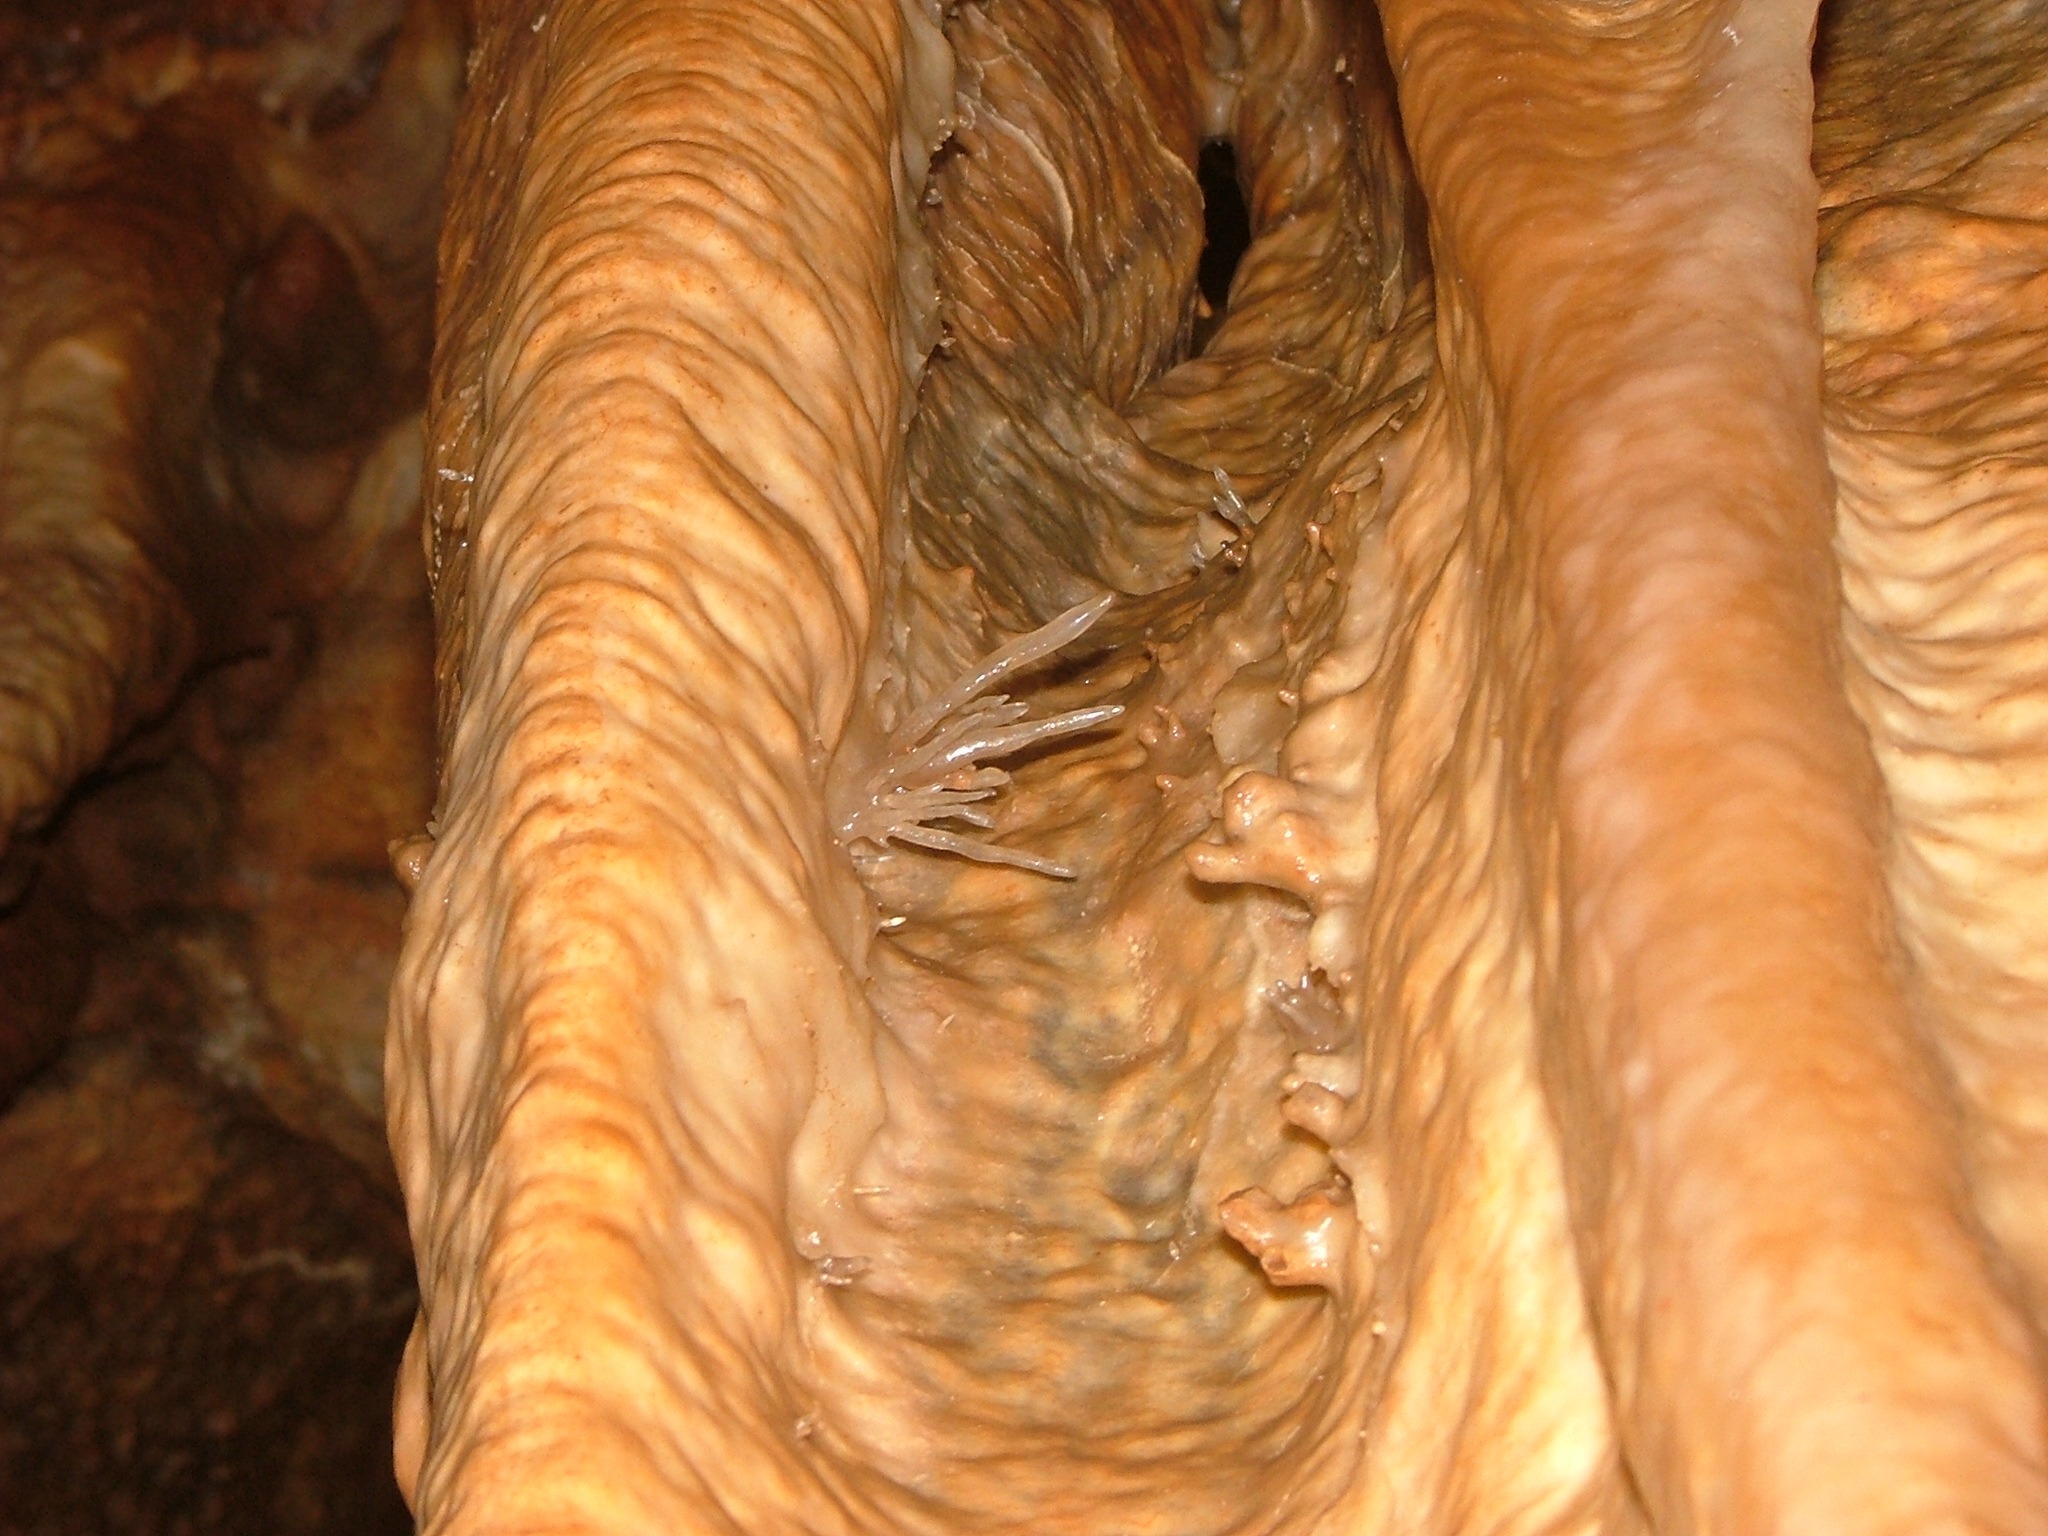
nature, formation, cave, crystal, carving, mineral, stalactite, aggtelek hg, peace cave, kalcitt